Harvey Gantt

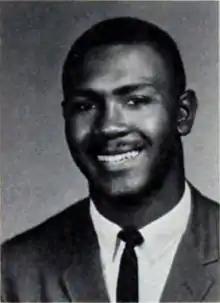
Gantt as a Clemson student c. 1964

Harvey Bernard Gantt (born January 14, 1943) is an American architect and Democratic politician active in North Carolina. The first African-American student admitted to Clemson University after attending Iowa State University, Gantt graduated with honors in architecture, earned a master's at MIT, and established an architectural practice in Charlotte with a partner.